Atom (Ray Palmer)

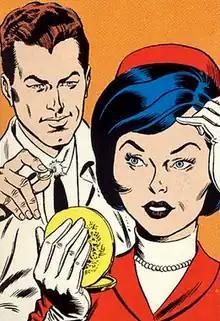
Ray Palmer with his girlfriend and later wife, Jean Loring. Art by Gil Kane and Murphy Anderson from "Showcase" #34 (October 1961).

During a spelunking expedition, Palmer and his students, along with his girlfriend, lawyer Jean Loring, find themselves trapped in a cave. In desperation, Palmer secretly uses the lens he has carried with him to shrink himself to be able to climb through a small opening in the fallen rocks sealing the cave, knowing he will likely explode. Using a diamond engagement ring, Palmer enlarges the hole sufficiently and descends to the floor to try to alert the others of the escape route before dying. However, upon entering the lens' beam, he finds himself returned to normal size and without danger of exploding. As the lens is covered with cave moisture, Palmer believes this has altered the beam to allow this strange effect. When subsequent experiments still result in objects exploding, Palmer concludes some unknown force in his own body allows him to safely size-shift. He decides to use this effect to become a superhero. A retcon in "Brightest Day: The Atom Special" (July 2010) removes the influence of his exotic physical makeup, tying his survival instead to the discovery of a compression matrix"," a fabric able to spread the effects of the ray on the entire body, stabilizing it. The prototype matrix later became his costume.